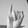
ASL letter: I